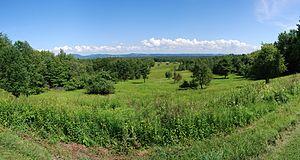
Les America the Beautiful Quarters sont une série de pièces d'un quart de dollar américain émise par l'United States Mint de 2010 à 2021 avec une possibilité d'extension jusqu'en 2033 pour faire connaître les différents parcs naturels des États-Unis. Ces pièces sont émises au rythme de cinq par an, par ordre de création des parcs retenus. La série actuelle comporte 56 pièces, une par État ou territoire et une pour le District de Columbia.